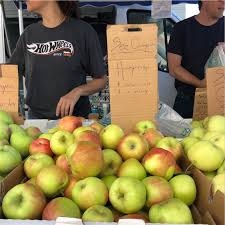
Label: apple